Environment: real
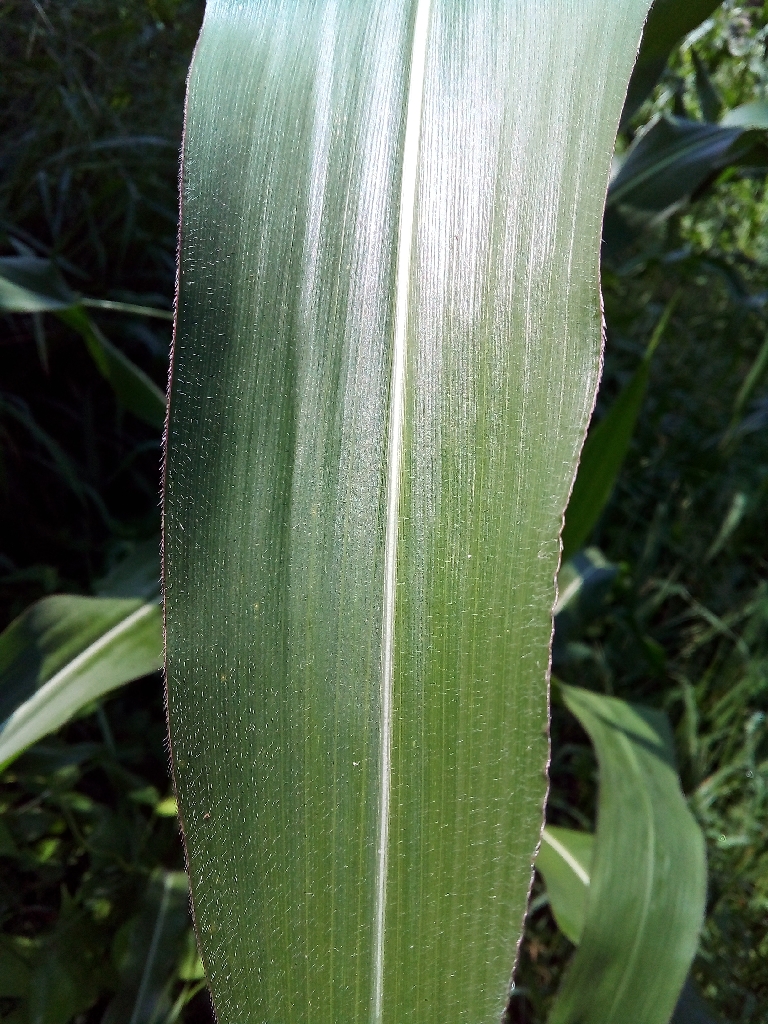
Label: healthy